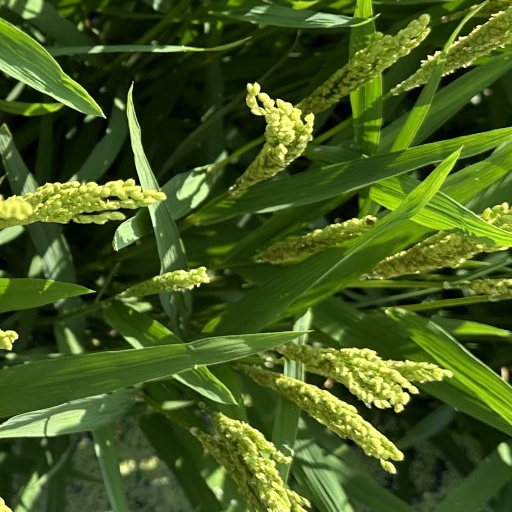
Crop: rice